Billy Harris (ice hockey, born 1935)

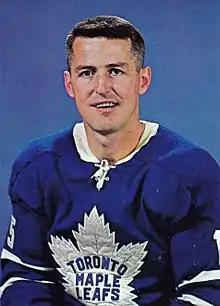
Billy Harris in the mid 1960s

William Edward "Hinky" Harris (July 29, 1935 – September 20, 2001) was a Canadian professional ice hockey player in the National Hockey League (NHL) from 1955 to 1969.